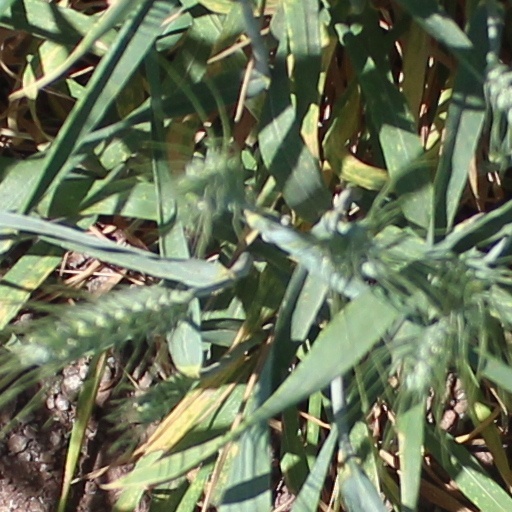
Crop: wheat